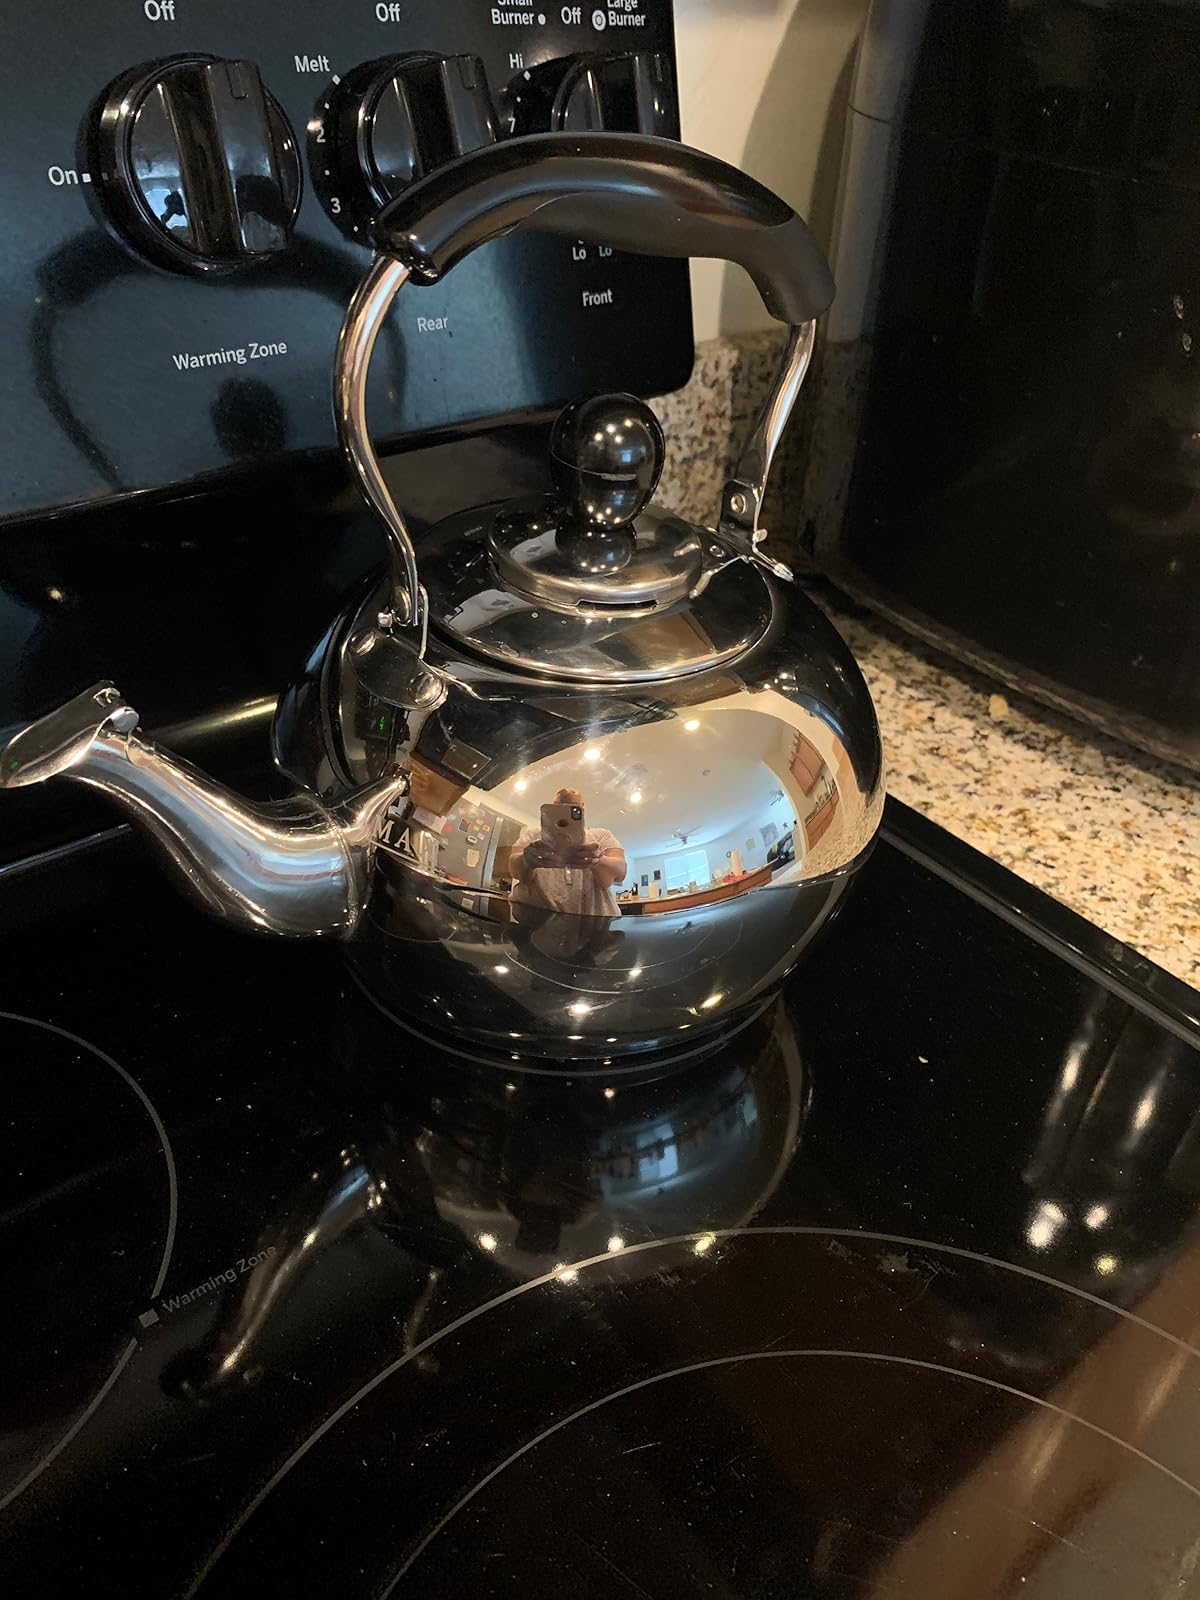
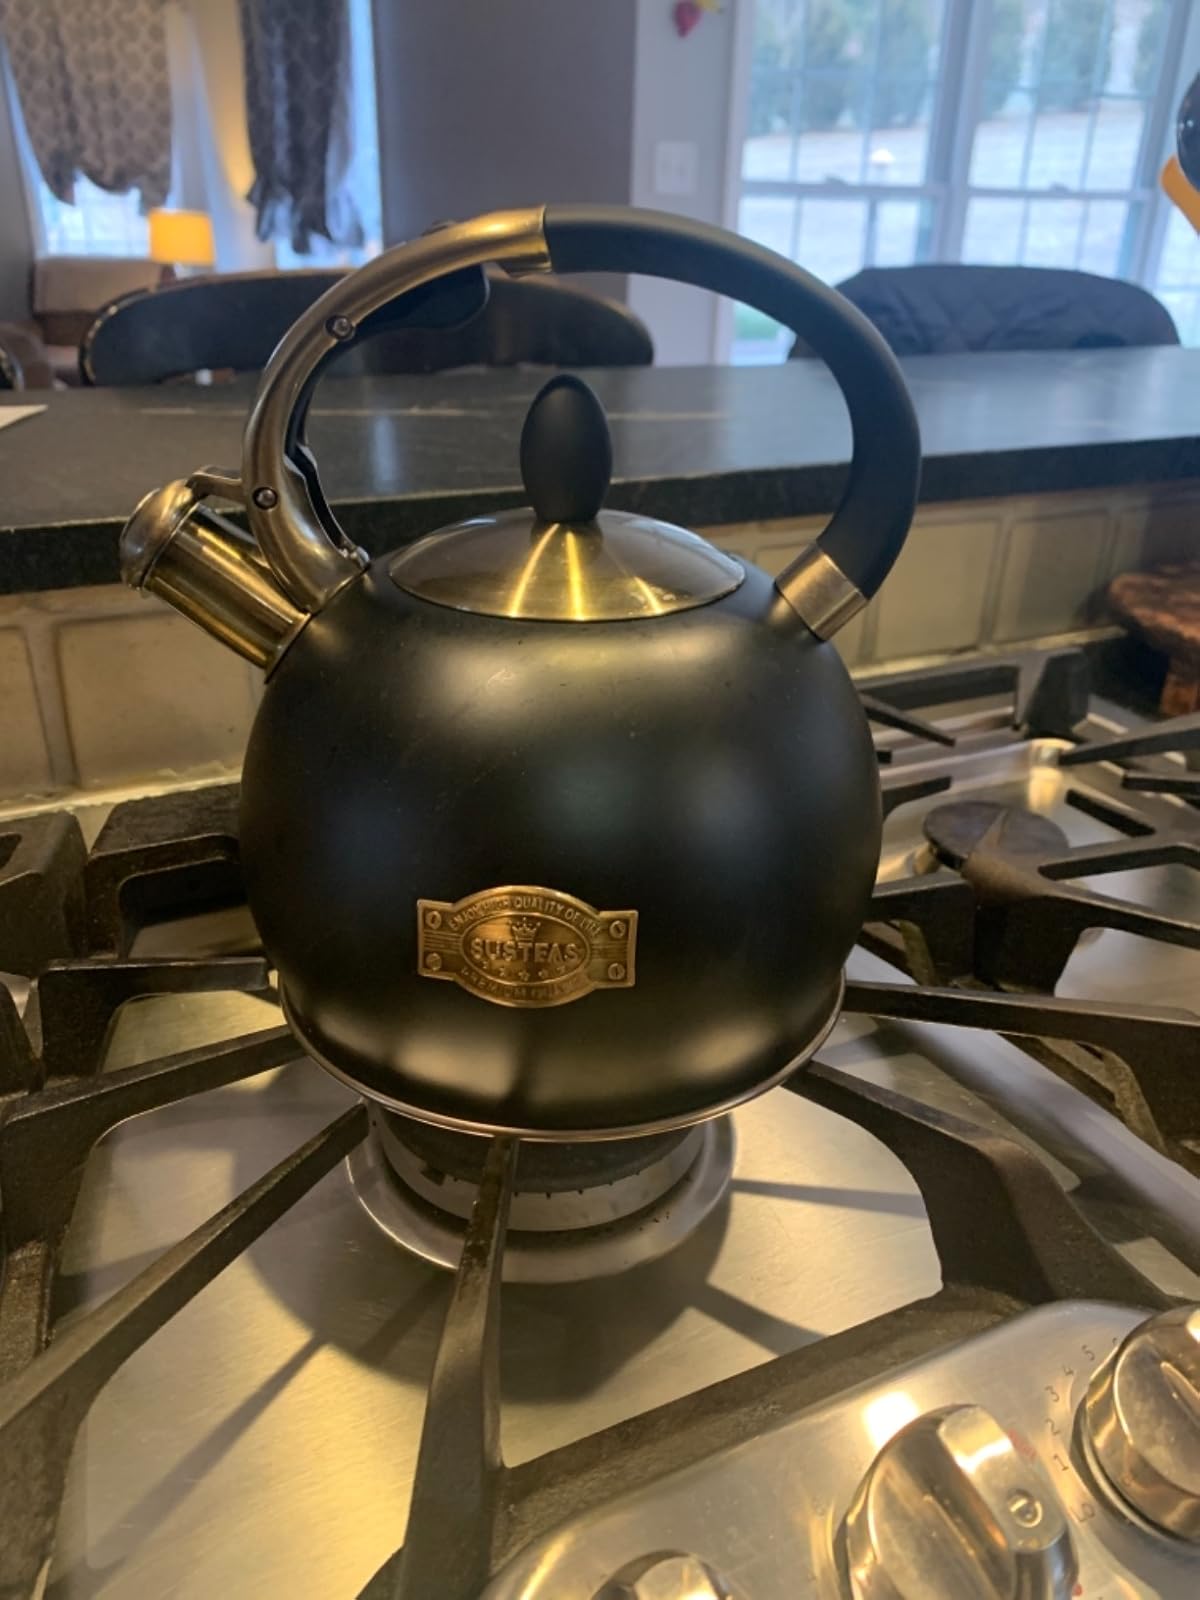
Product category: items_kettle
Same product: no